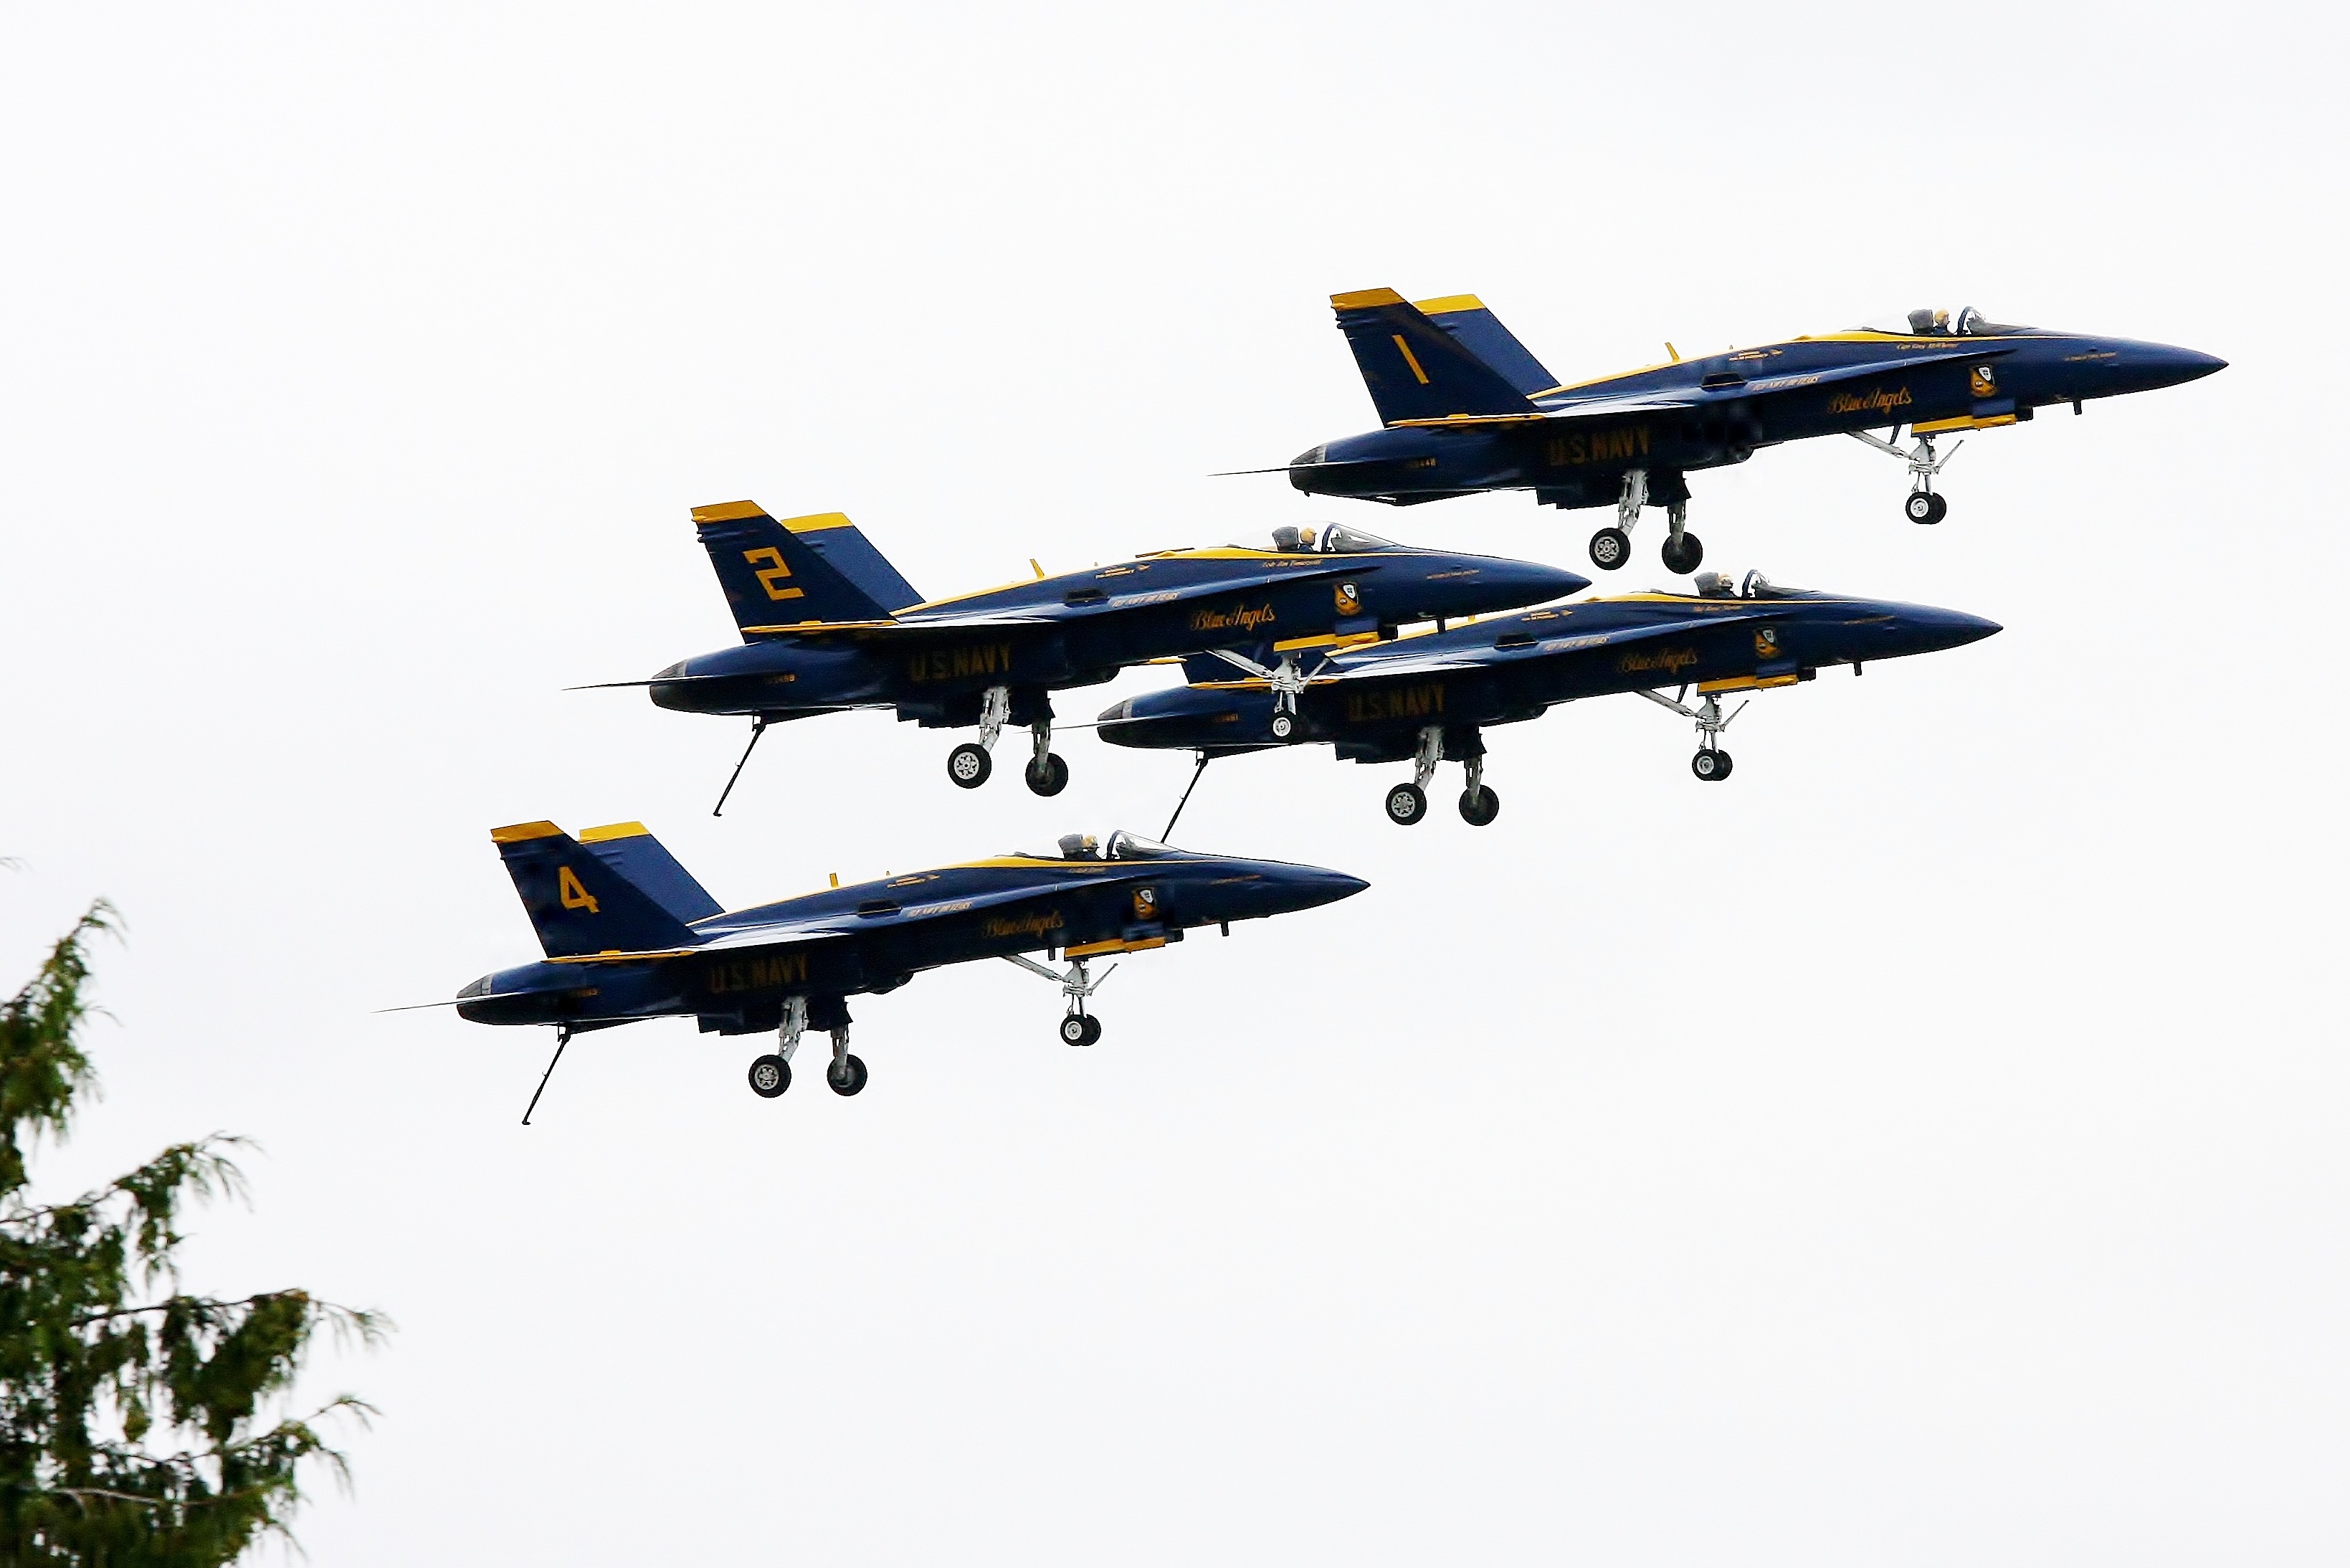
wing, airplane, aircraft, fighter jet, vehicle, airline, aviation, seattle, air show, air force, jet aircraft, atmosphere of earth, landing gear, blue angles, sea fair, military airplane, f a 18 hornet, flying dirty